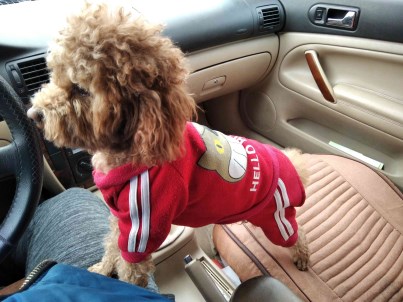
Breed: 7449-n000128-teddy